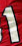
Number: 1